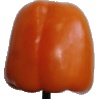
Label: Pepper Orange 1